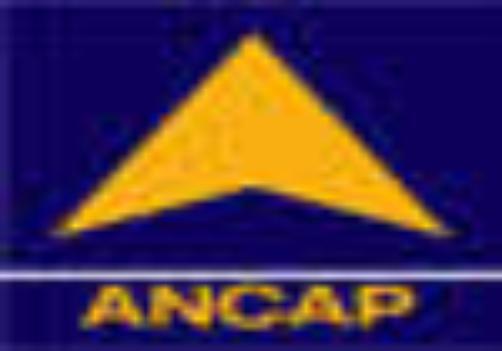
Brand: ANCAP-2
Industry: Transportation